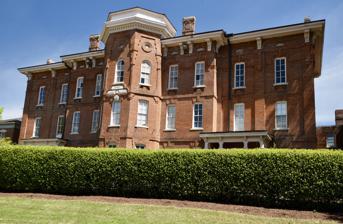
Building: Porter-Leath House
Country: United States of America
Year built: 1856
Historic house in Tennessee, United States United States historic place Porter--Leath Home U.S. National Register of Historic Places The Porter-Leath House in 2017 Show map of Tennessee Show map of the United States Location 850 North Manassas Street, Memphis, Tennessee Coordinates 35°9′54″N 90°1′53″W / 35.16500°N 90.03139°W / 35.16500; -90.03139 Area 9 acres (3.6 ha) Built 1856, 1875, 1912, 1927 & 1929 Architectural style Mission/Spanish Revival , Italianate NRHP reference No. 79002471 Added to NRHP May 8, 1979 The Porter-Leath House is a historic house in Memphis, Tennessee , USA. It has also been known as the Porter Leath Children's Center , which was originally chartered in 1850 as the Protestant Widows' and Orphans' Asylum . It was named after Dr David Tinsley Porter after he made a donation to the asylum in 1904. In 1951, it was renamed the Porter-Leath Home. Portions of the house were built in 1856, 1875, 1912, 1927 and 1929. The 1875 portion was designed by the architect E. C. Jones. It has been listed on the National Register of Historic Places since May 8, 1979. References